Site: brandenburg
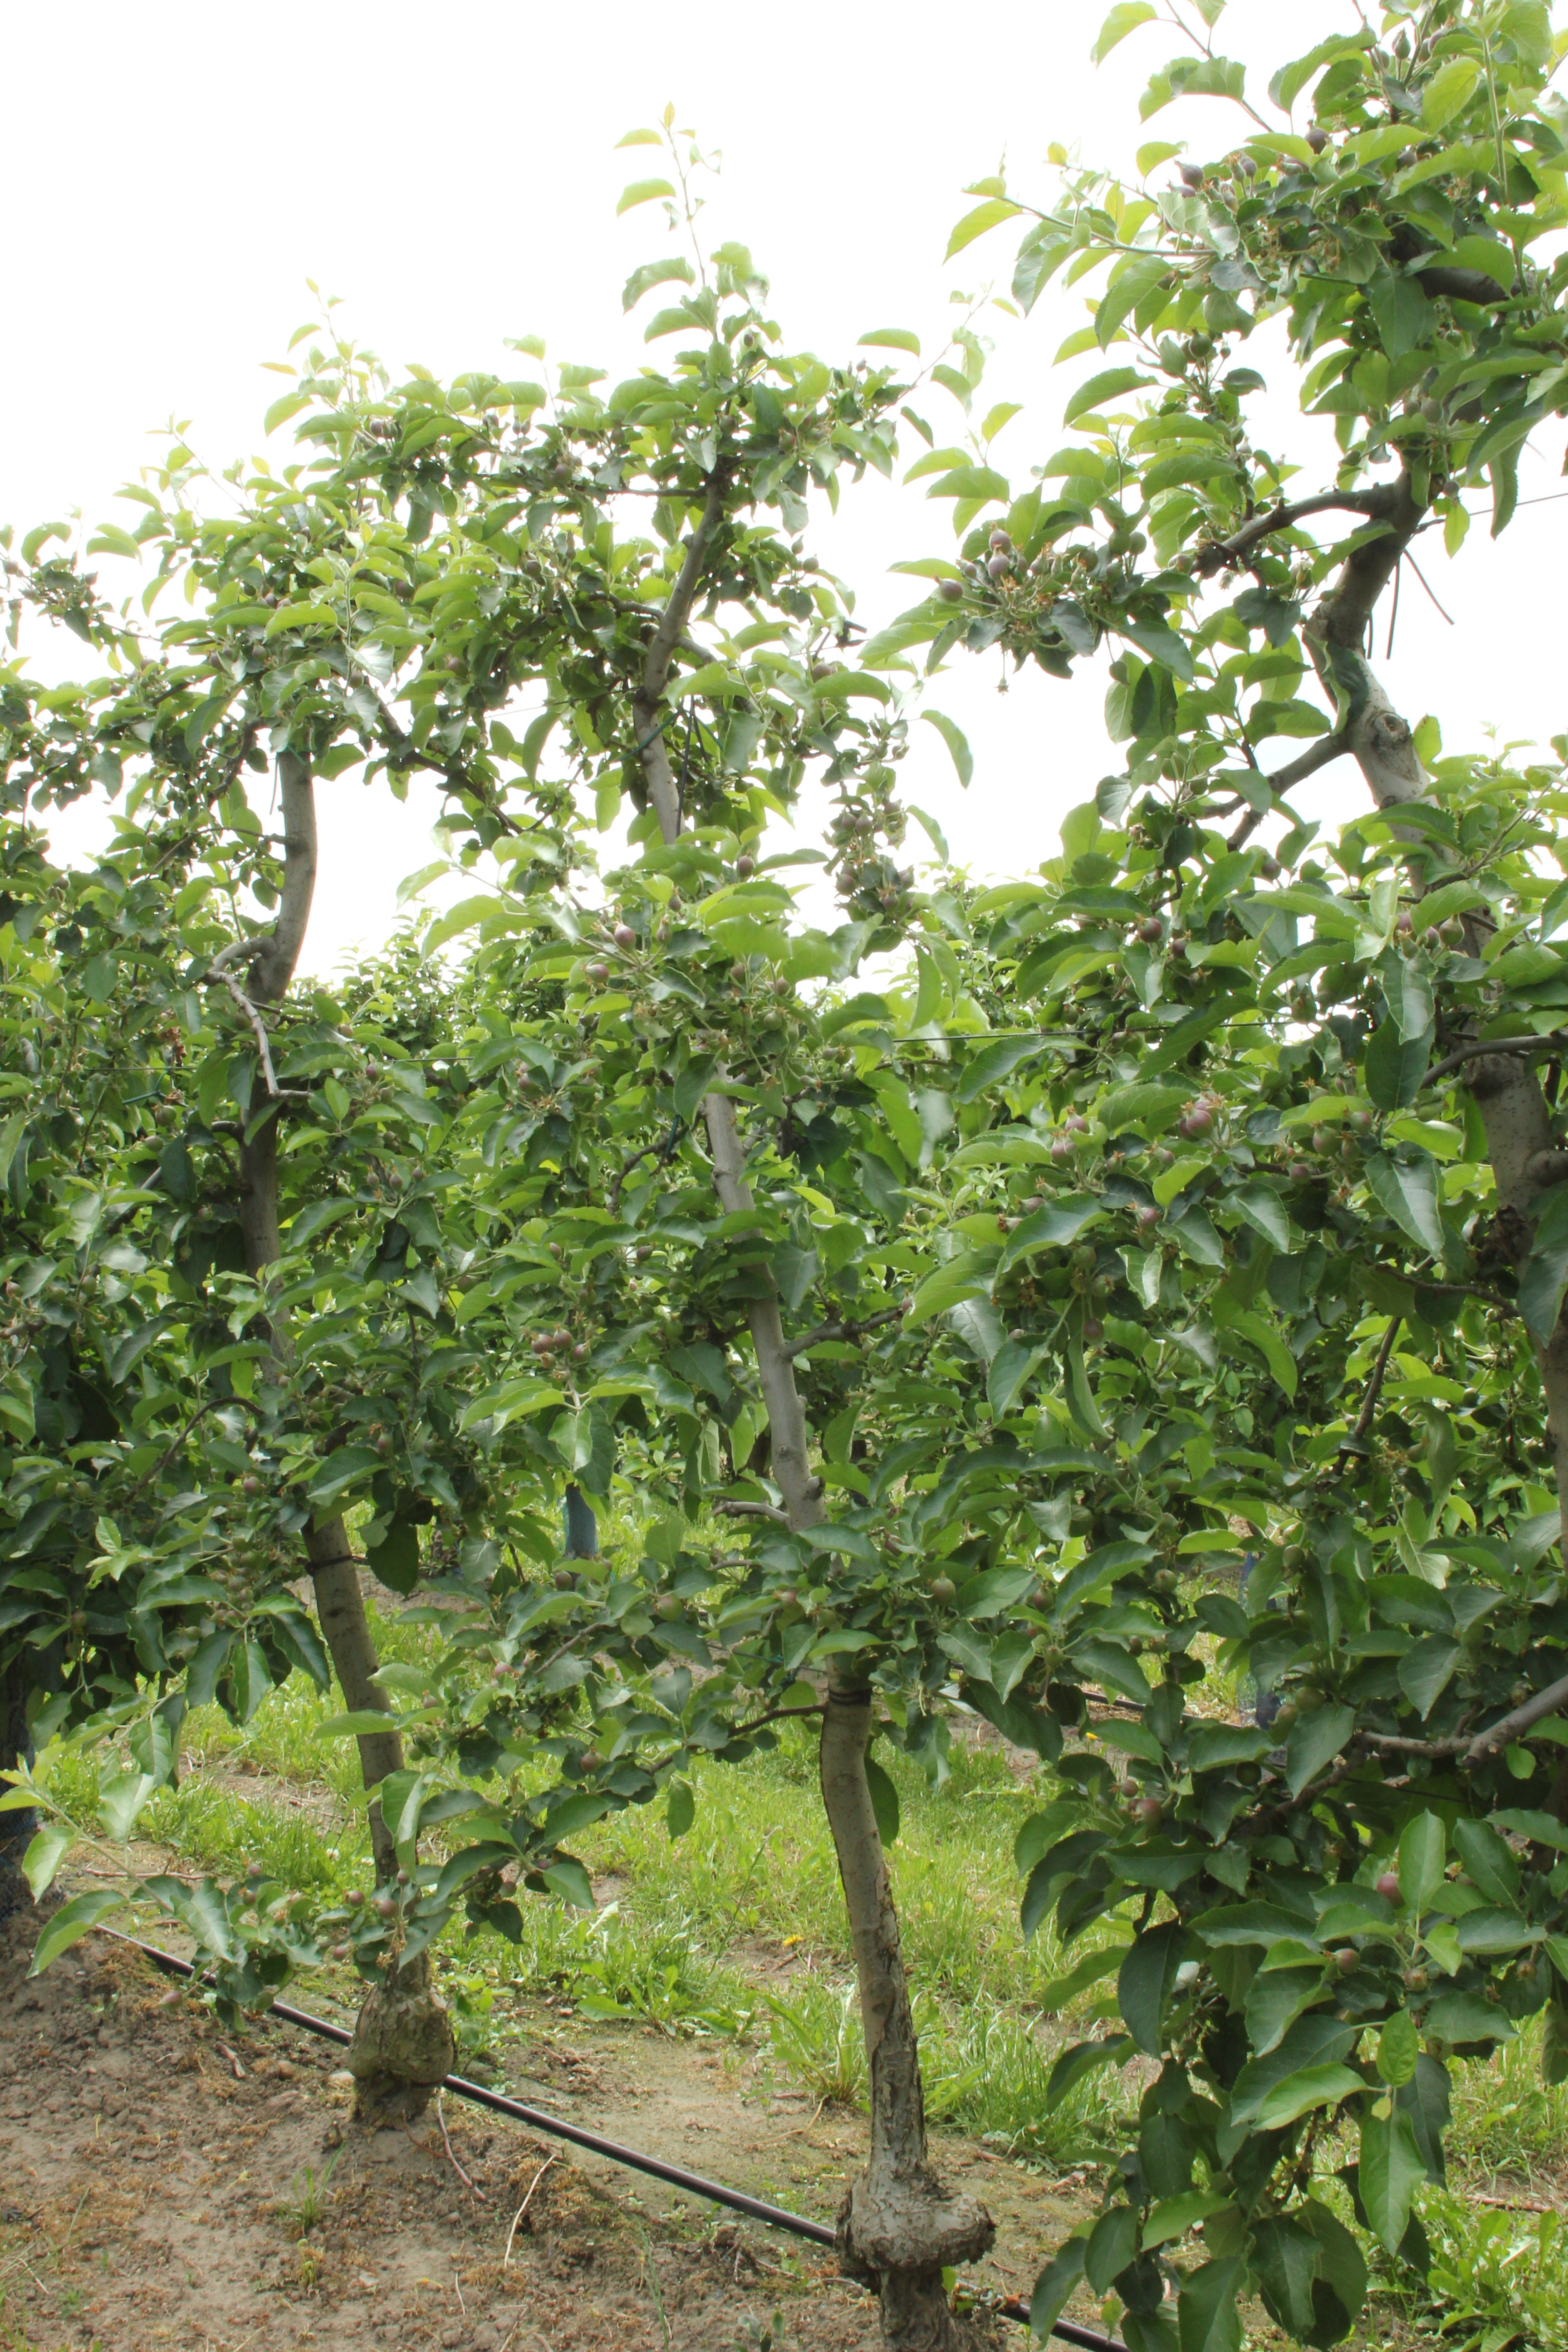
Growth stage (BBCH 72): Development of fruit